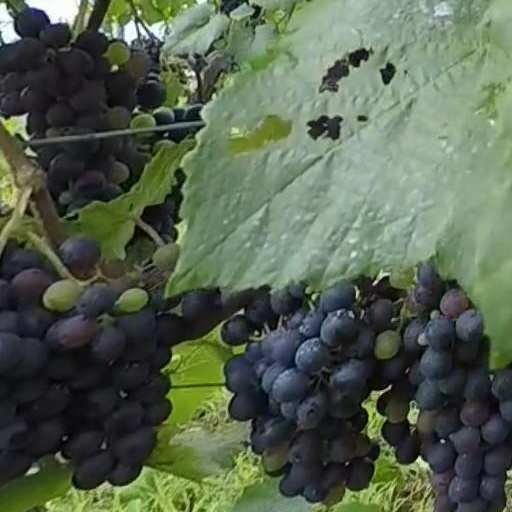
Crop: grape